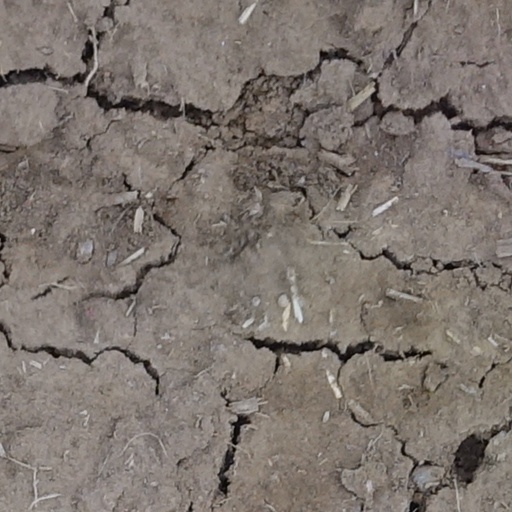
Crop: wheat